Arms and the Girl (musical)

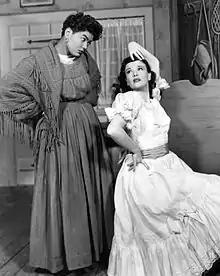
Pearl Bailey and Nanette Fabray as Connecticut and Jo

Arms and the Girl is a 1950 Broadway musical with a book by Herbert Fields, Dorothy Fields, and Rouben Mamoulian, music by Morton Gould, and lyrics by Dorothy Fields. The show is based on the play "The Pursuit of Happiness" by Lawrence Langner and Armina Marshall. It opened at the 46th Street Theatre on February 2, 1950, and closed on May 27 after 134 performances.